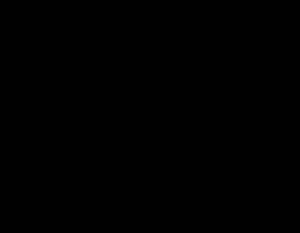
Un rail DIN est un rail métallique standardisé de 35 mm largement utilisé pour fixer les disjoncteurs et pour les équipements industriels de contrôle en racks. DIN est l’acronyme de Deutsches Institut für Normung qui est à l'origine de ce standard.